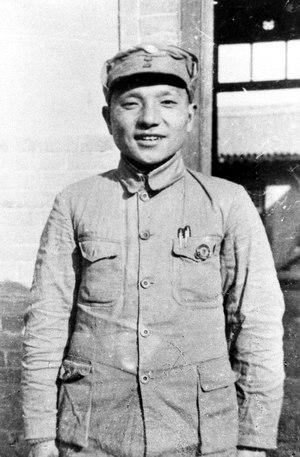
Les uniformes et armes des armées chinoises sont les tenues militaires et les armements des combattants et soldats chinois depuis l'époque de la première guerre de l'opium jusqu'à l'avènement de la République populaire de Chine.